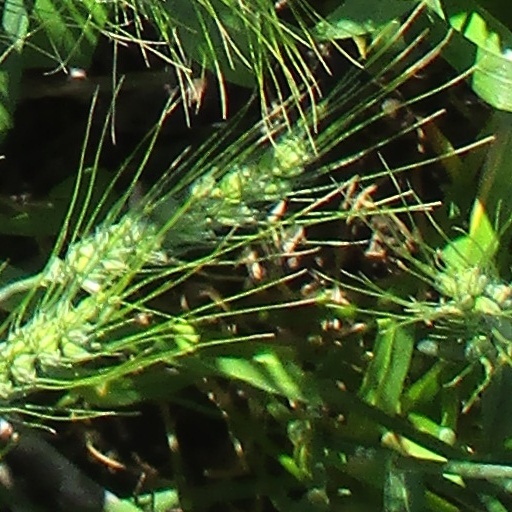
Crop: wheat